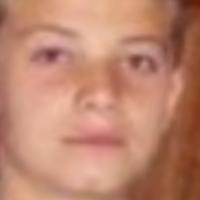
Age group: age 11-20